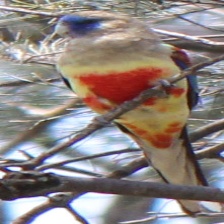
Species: EASTERN BLUEBONNET
Scientific name: NORTHIELLA HAEMATOGASTER